Nottinghamshire Royal Horse Artillery

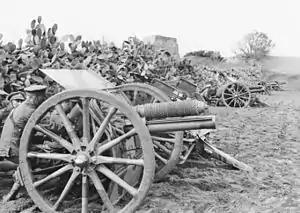
Gunners of A Battery, Honourable Artillery Company, attached to the Australian 4th Light Horse Brigade, crouch between their 13 pounder quick fire field guns and a cactus hedge near Belah, Palestine, in March 1918. At this time, they were in the XIX Brigade, Royal Horse Artillery (T.F.) along with 1/1st Notts RHA.

In June 1917, the Desert Column was reorganised from two mounted divisions of four brigades each (ANZAC and Imperial Mounted Divisions) to three mounted divisions of three brigades each (ANZAC, AustralianImperial Mounted Division renamedand the new Yeomanry Mounted Division). 6th Mounted Brigade, along with Berkshire RHA, joined the Yeomanry Mounted Division and on 20 June 1917 the Imperial Mounted Division was redesignated as Australian Mounted Division as the majority of its troops were now Australian. On 12 August 1917, the Desert Column disappeared and the Desert Mounted Corps was formed.